Rousham House

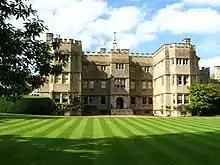
Rousham House

Rousham House (also known as Rousham Park) is a country house at Rousham in Oxfordshire, England. The house, which has been continuously in the ownership of one family, was built circa 1635 and remodelled by William Kent in the 18th century in a free Gothic style. Further alterations were carried out in the 19th century.